Jeanine Toulouse

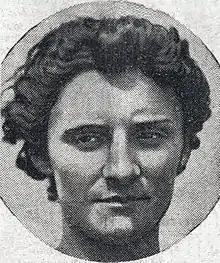
Toulouse in 1941

Jeanine Salagoïty (born Toulouse; 16 May 1923 – 29 December 2020) was a French athlete who specialised in the sprints.